Wassand railway station

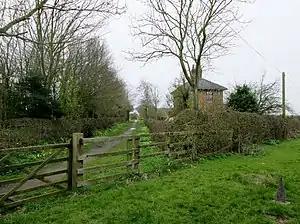
Hornsea Rail Trail on the former line at the site of Wassand Station (2016)

Wassand railway station was a railway station that served the villages of Wassand and Goxhill in the East Riding of Yorkshire, England. It was on the Hull and Hornsea Railway.